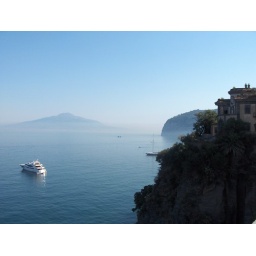
A small cruise ship off the coast of Naples. Mt. Vesuvius in the background.